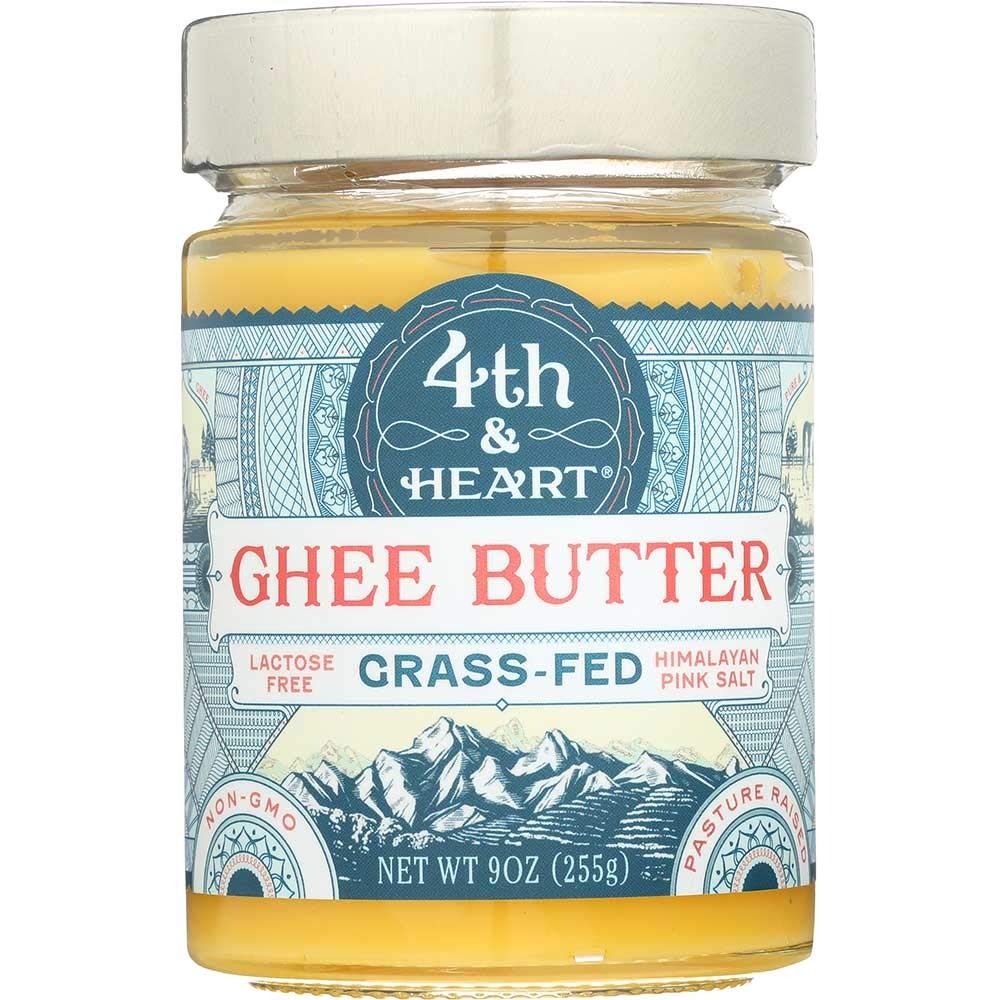
Item Name: 4th and Heart Himalayan Pink Salt Ghee Butter, 9 Ounce -- 6 per case.
Product Description: All of our Himalayan Salt Pink Salt is food grade, all-natural, organic compliant, and Kosher certified
Value: 54.0
Unit: Ounce

Price: 11.49